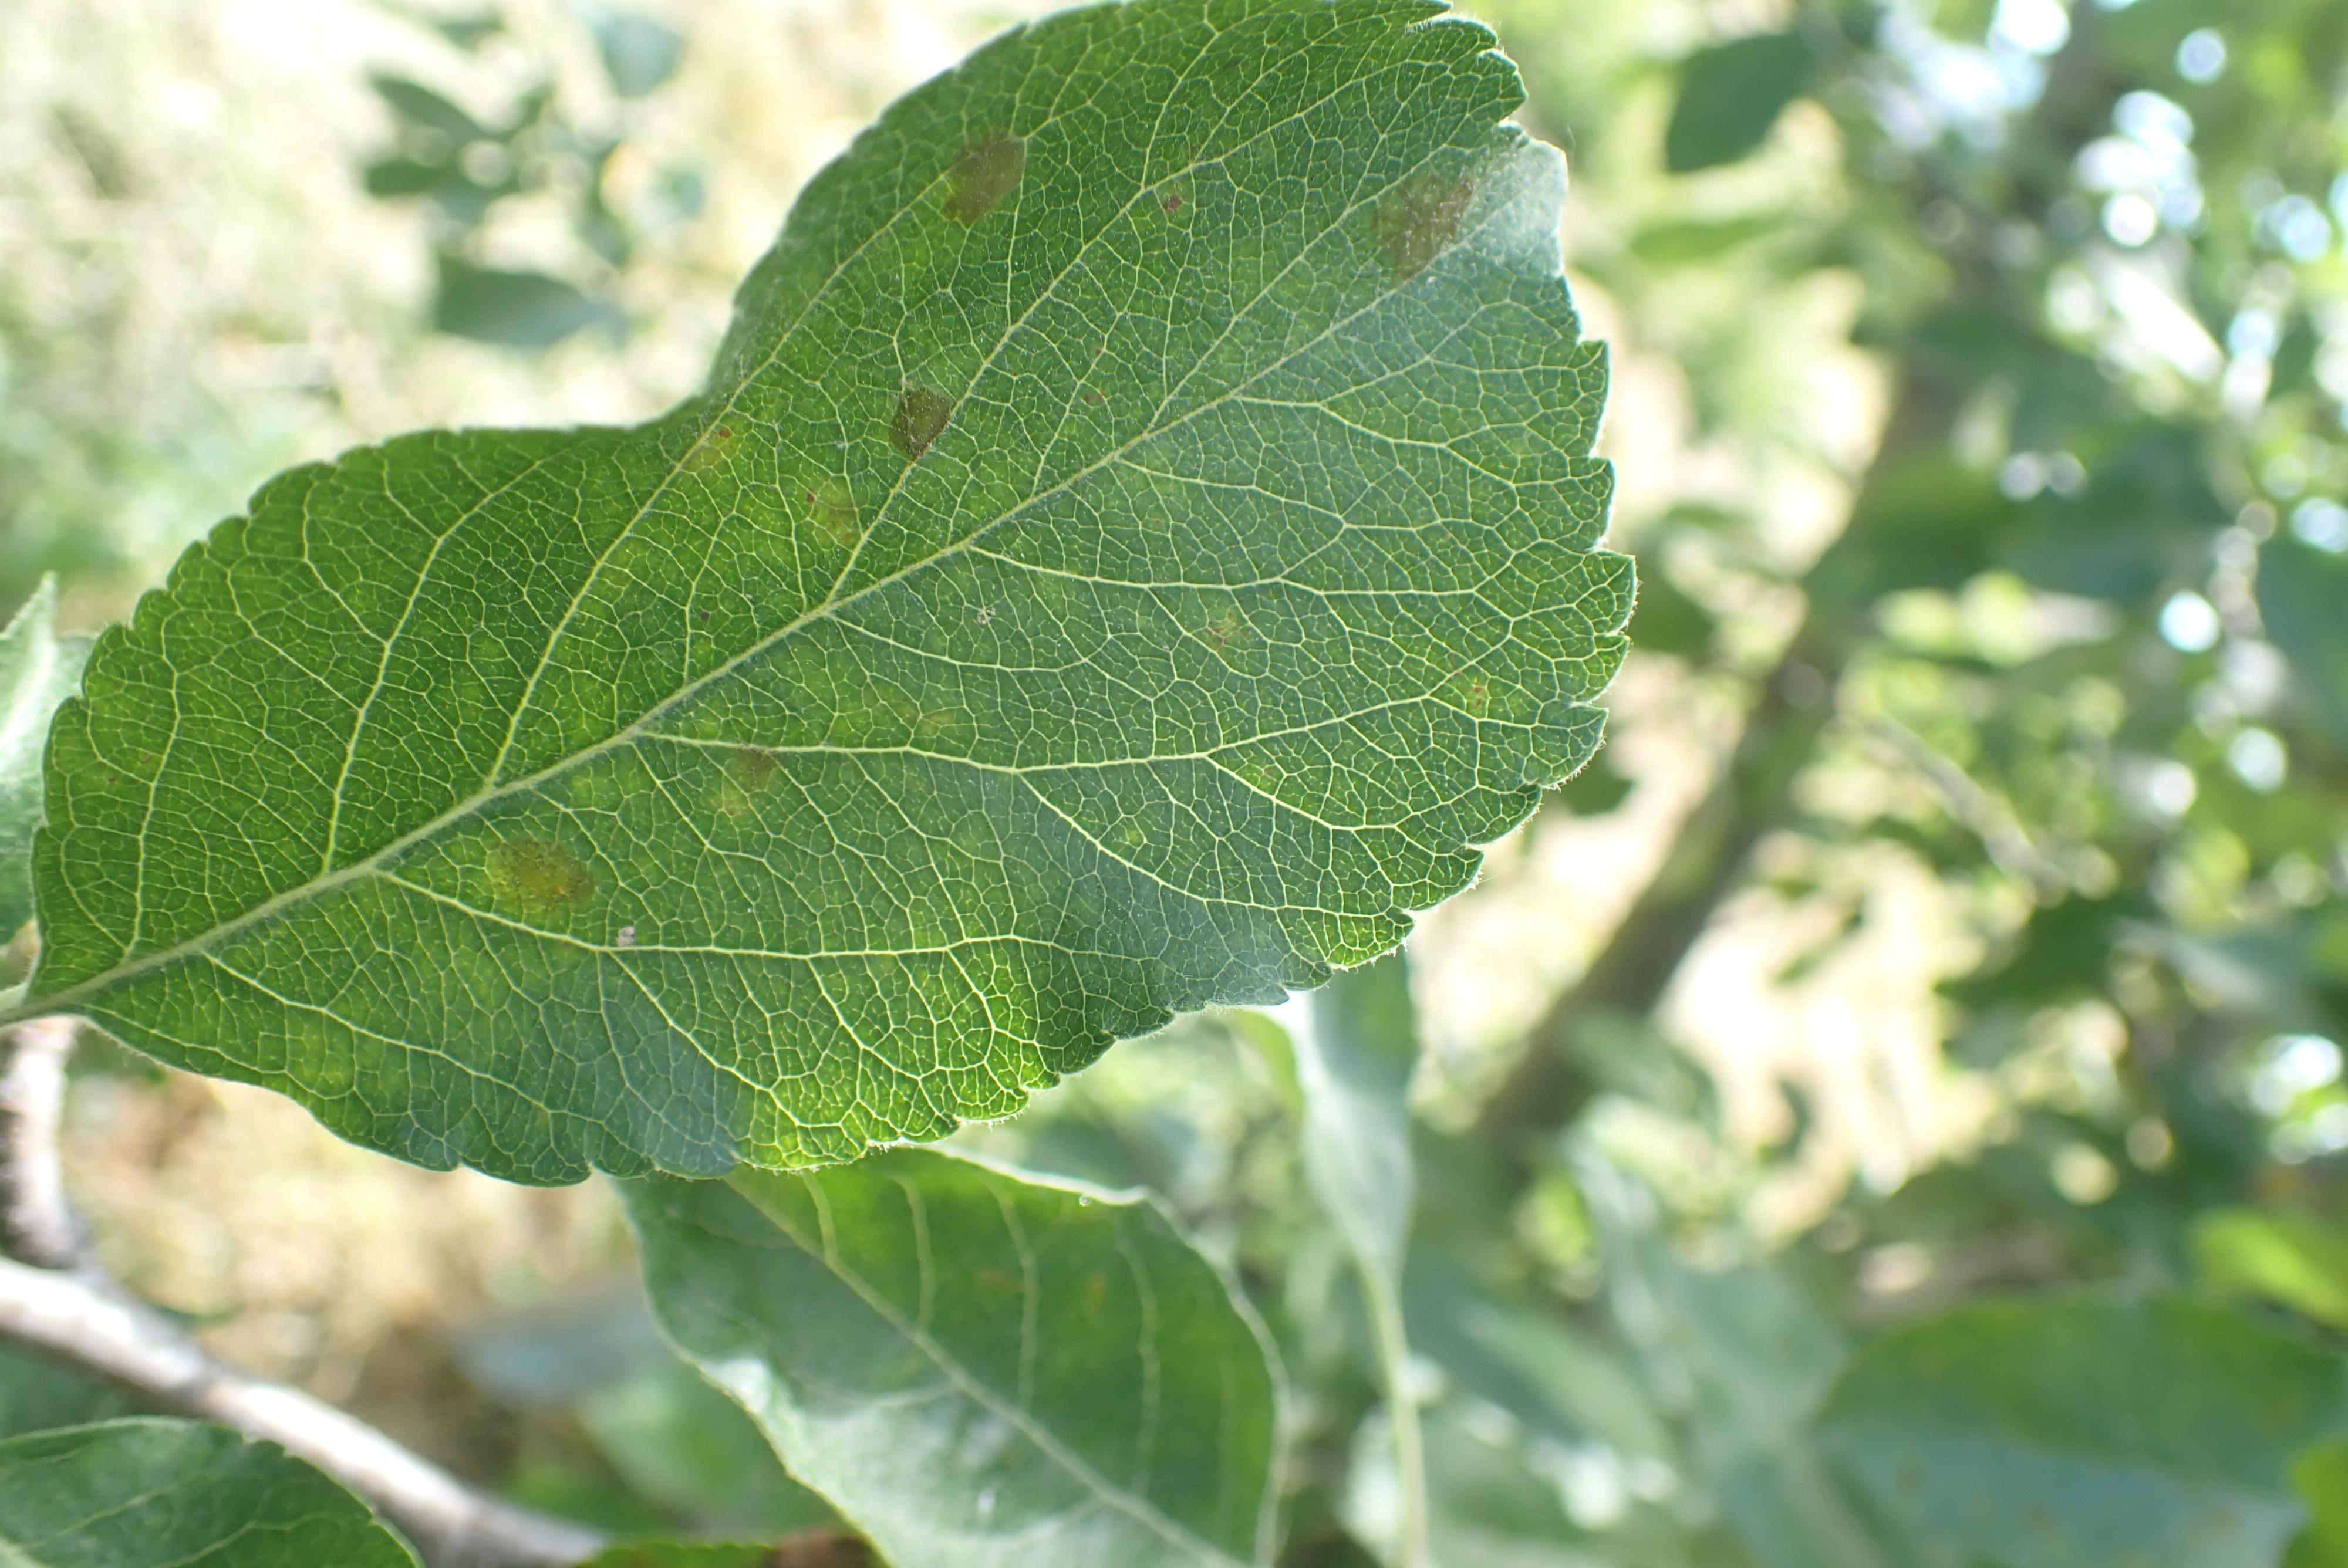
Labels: scab